2008 Summer Olympics torch relay

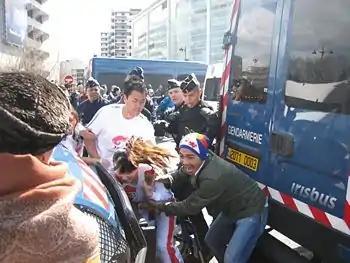
An allegedly Tibetan protester attempts to take the torch from disabled torch-bearer Jin Jing by violence in Paris.

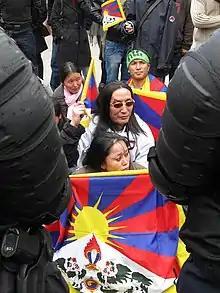
Tibetan demonstrators kept on the sidelines by a cordon of gendarmes, Place de l'Hôtel de Ville

Paris City officials had announced plans to greet the Olympic flame with peaceful protest when the torch was to reach the French capital. The city government attached a banner reading "Paris defends human rights throughout the world" to the City Hall, in an attempt to promote values "of all humanity and of human rights." Members from Reporters Without Borders turned out in large numbers to protest. An estimated 3,000 French police protected the Olympic torch relay as it departed from the Eiffel Tower and criss-crossed Paris amid threat of protests. Widespread pro-Tibet protests, including an attempt by more than one demonstrator to extinguish the flame with water or fire extinguishers, prompted relay authorities to put out the flame five times (according to the police authorities in Paris) and load the torch onto a bus, at the demand of Chinese officials. This was later denied by the Chinese Ministry of Foreign Affairs, despite video footage broadcast by French television network France 2 which showed Chinese flame attendants extinguishing the torch. Backup flames are with the relay at all times to relight the torch. French judoka and torchbearer David Douillet expressed his annoyance at the Chinese flame attendants who extinguished the torch which he was about to hand over to Teddy Riner: "I understand they're afraid of everything, but this is just annoying. They extinguished the flame despite the fact that there was no risk, and they could see it and they knew it. I don't know why they did it."